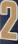
Number: 2